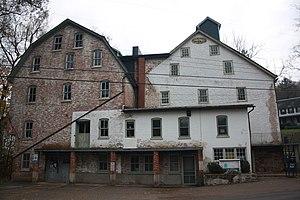
Durham Township est un township, situé au nord du comté de Bucks, en Pennsylvanie, aux États-Unis. En 2010, le township comptait une population de 20 075 habitants.